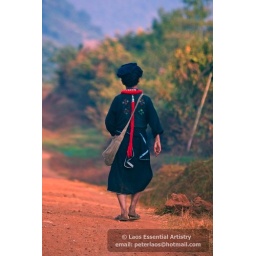
Mien woman walking home to her village in northern Laos